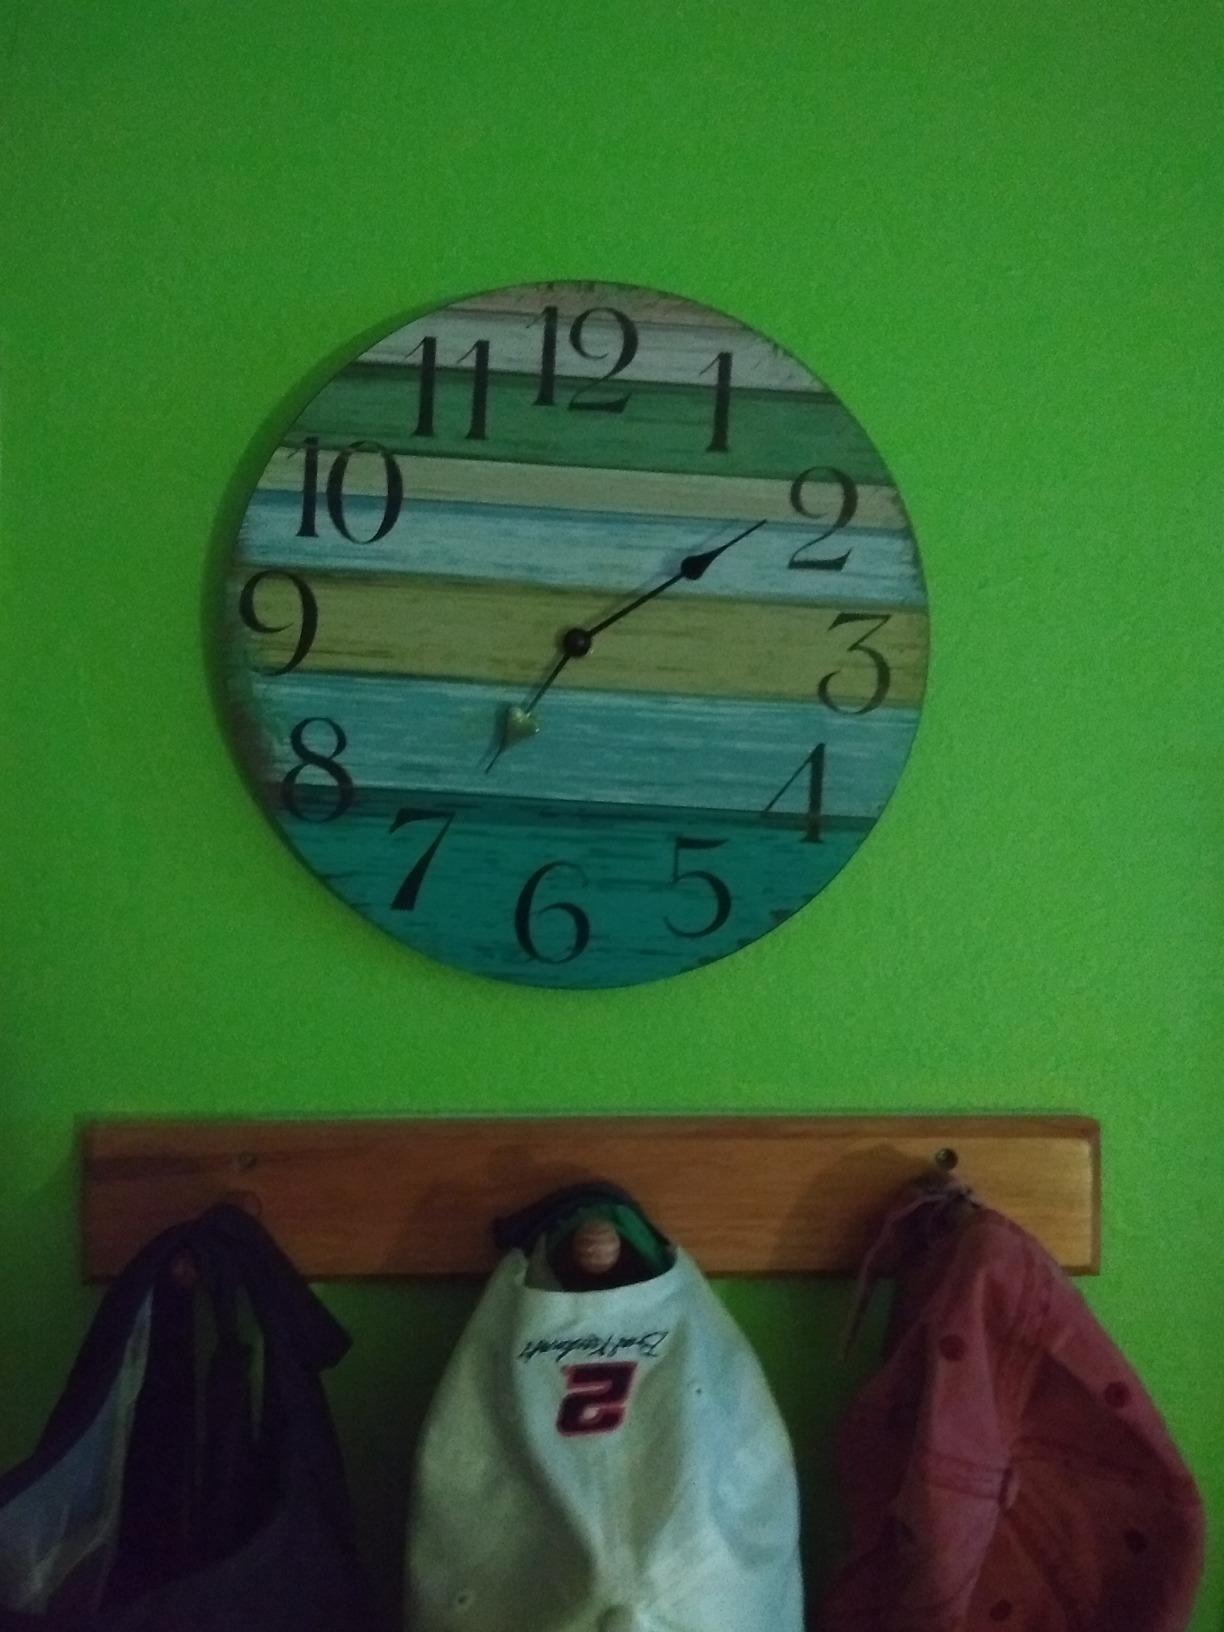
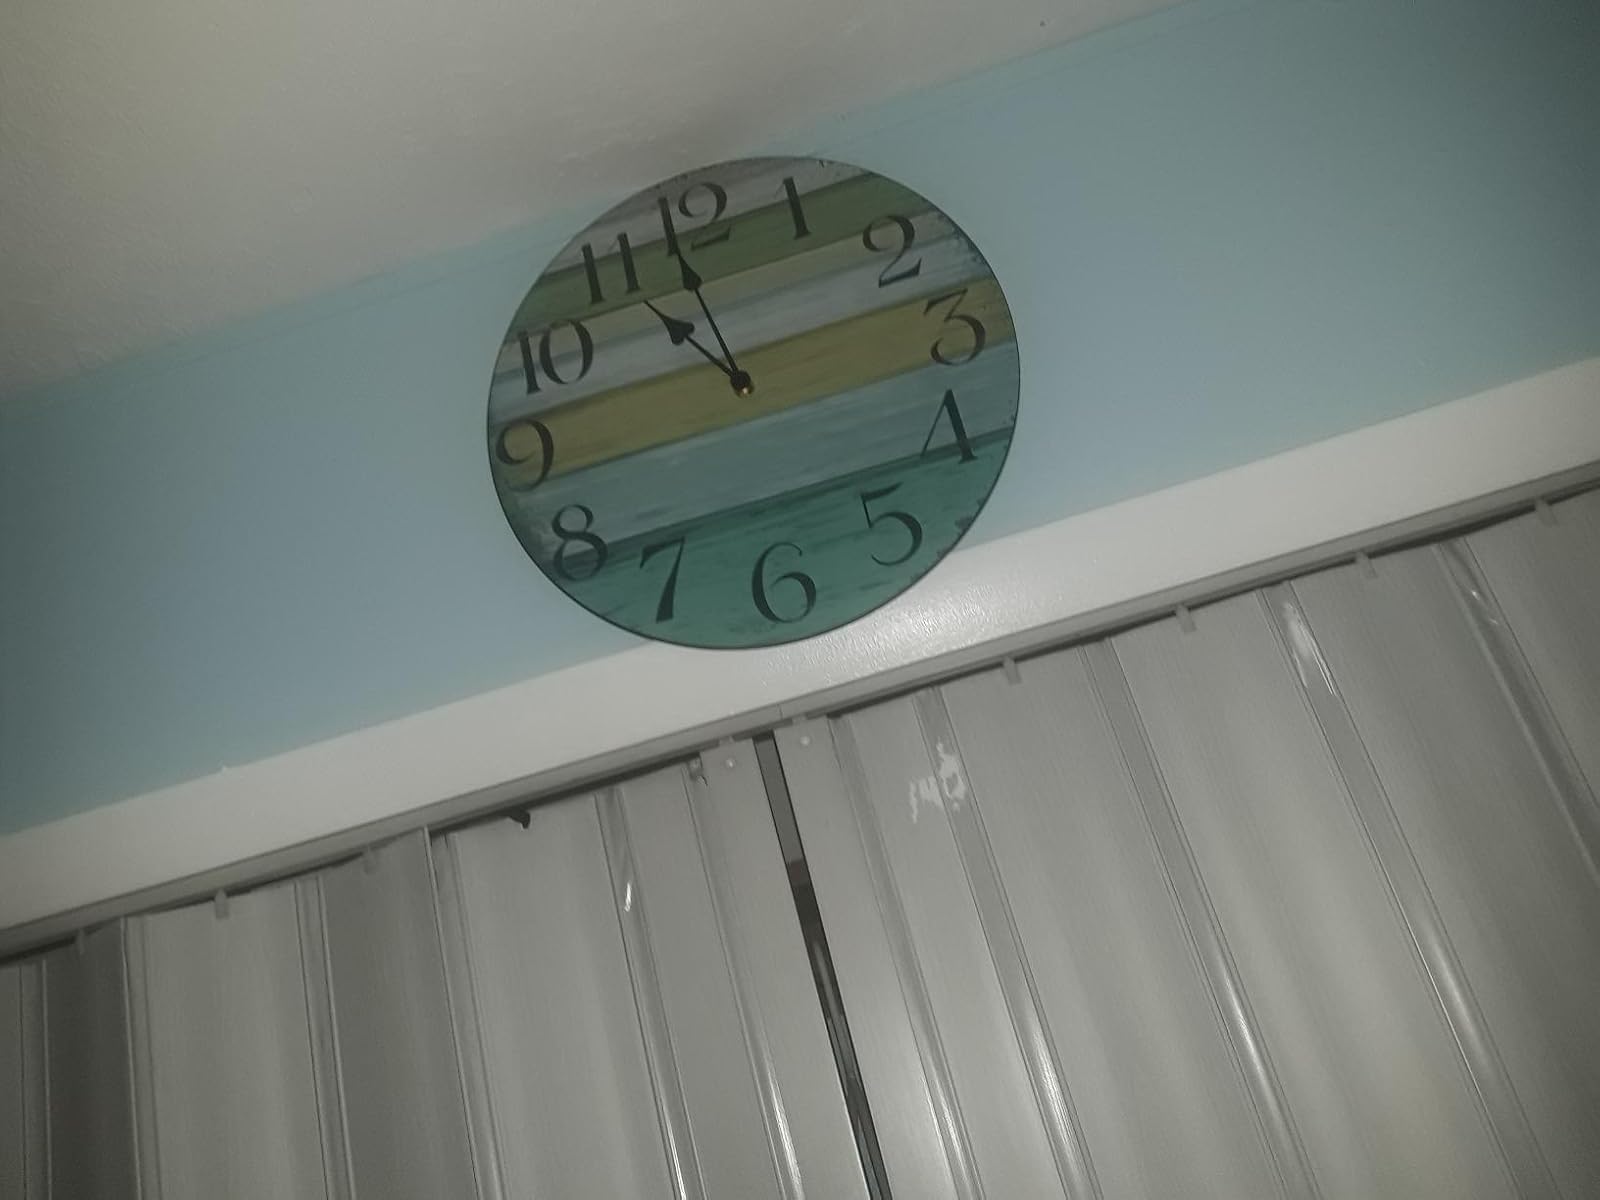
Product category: clock
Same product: yes